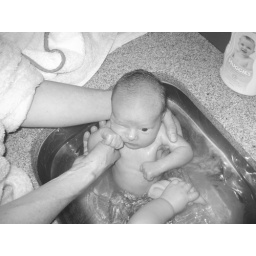
1st bath in the kitchen sink